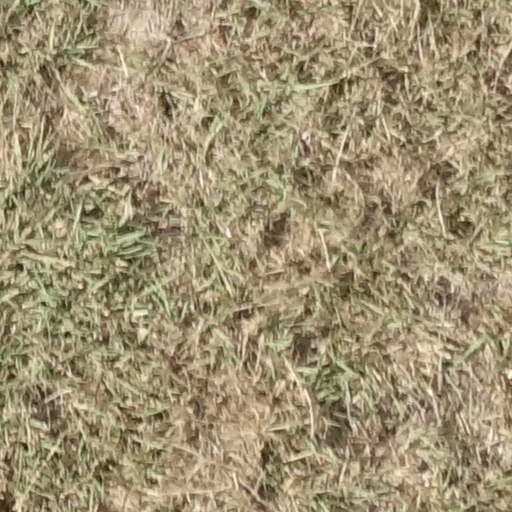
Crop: sorghum